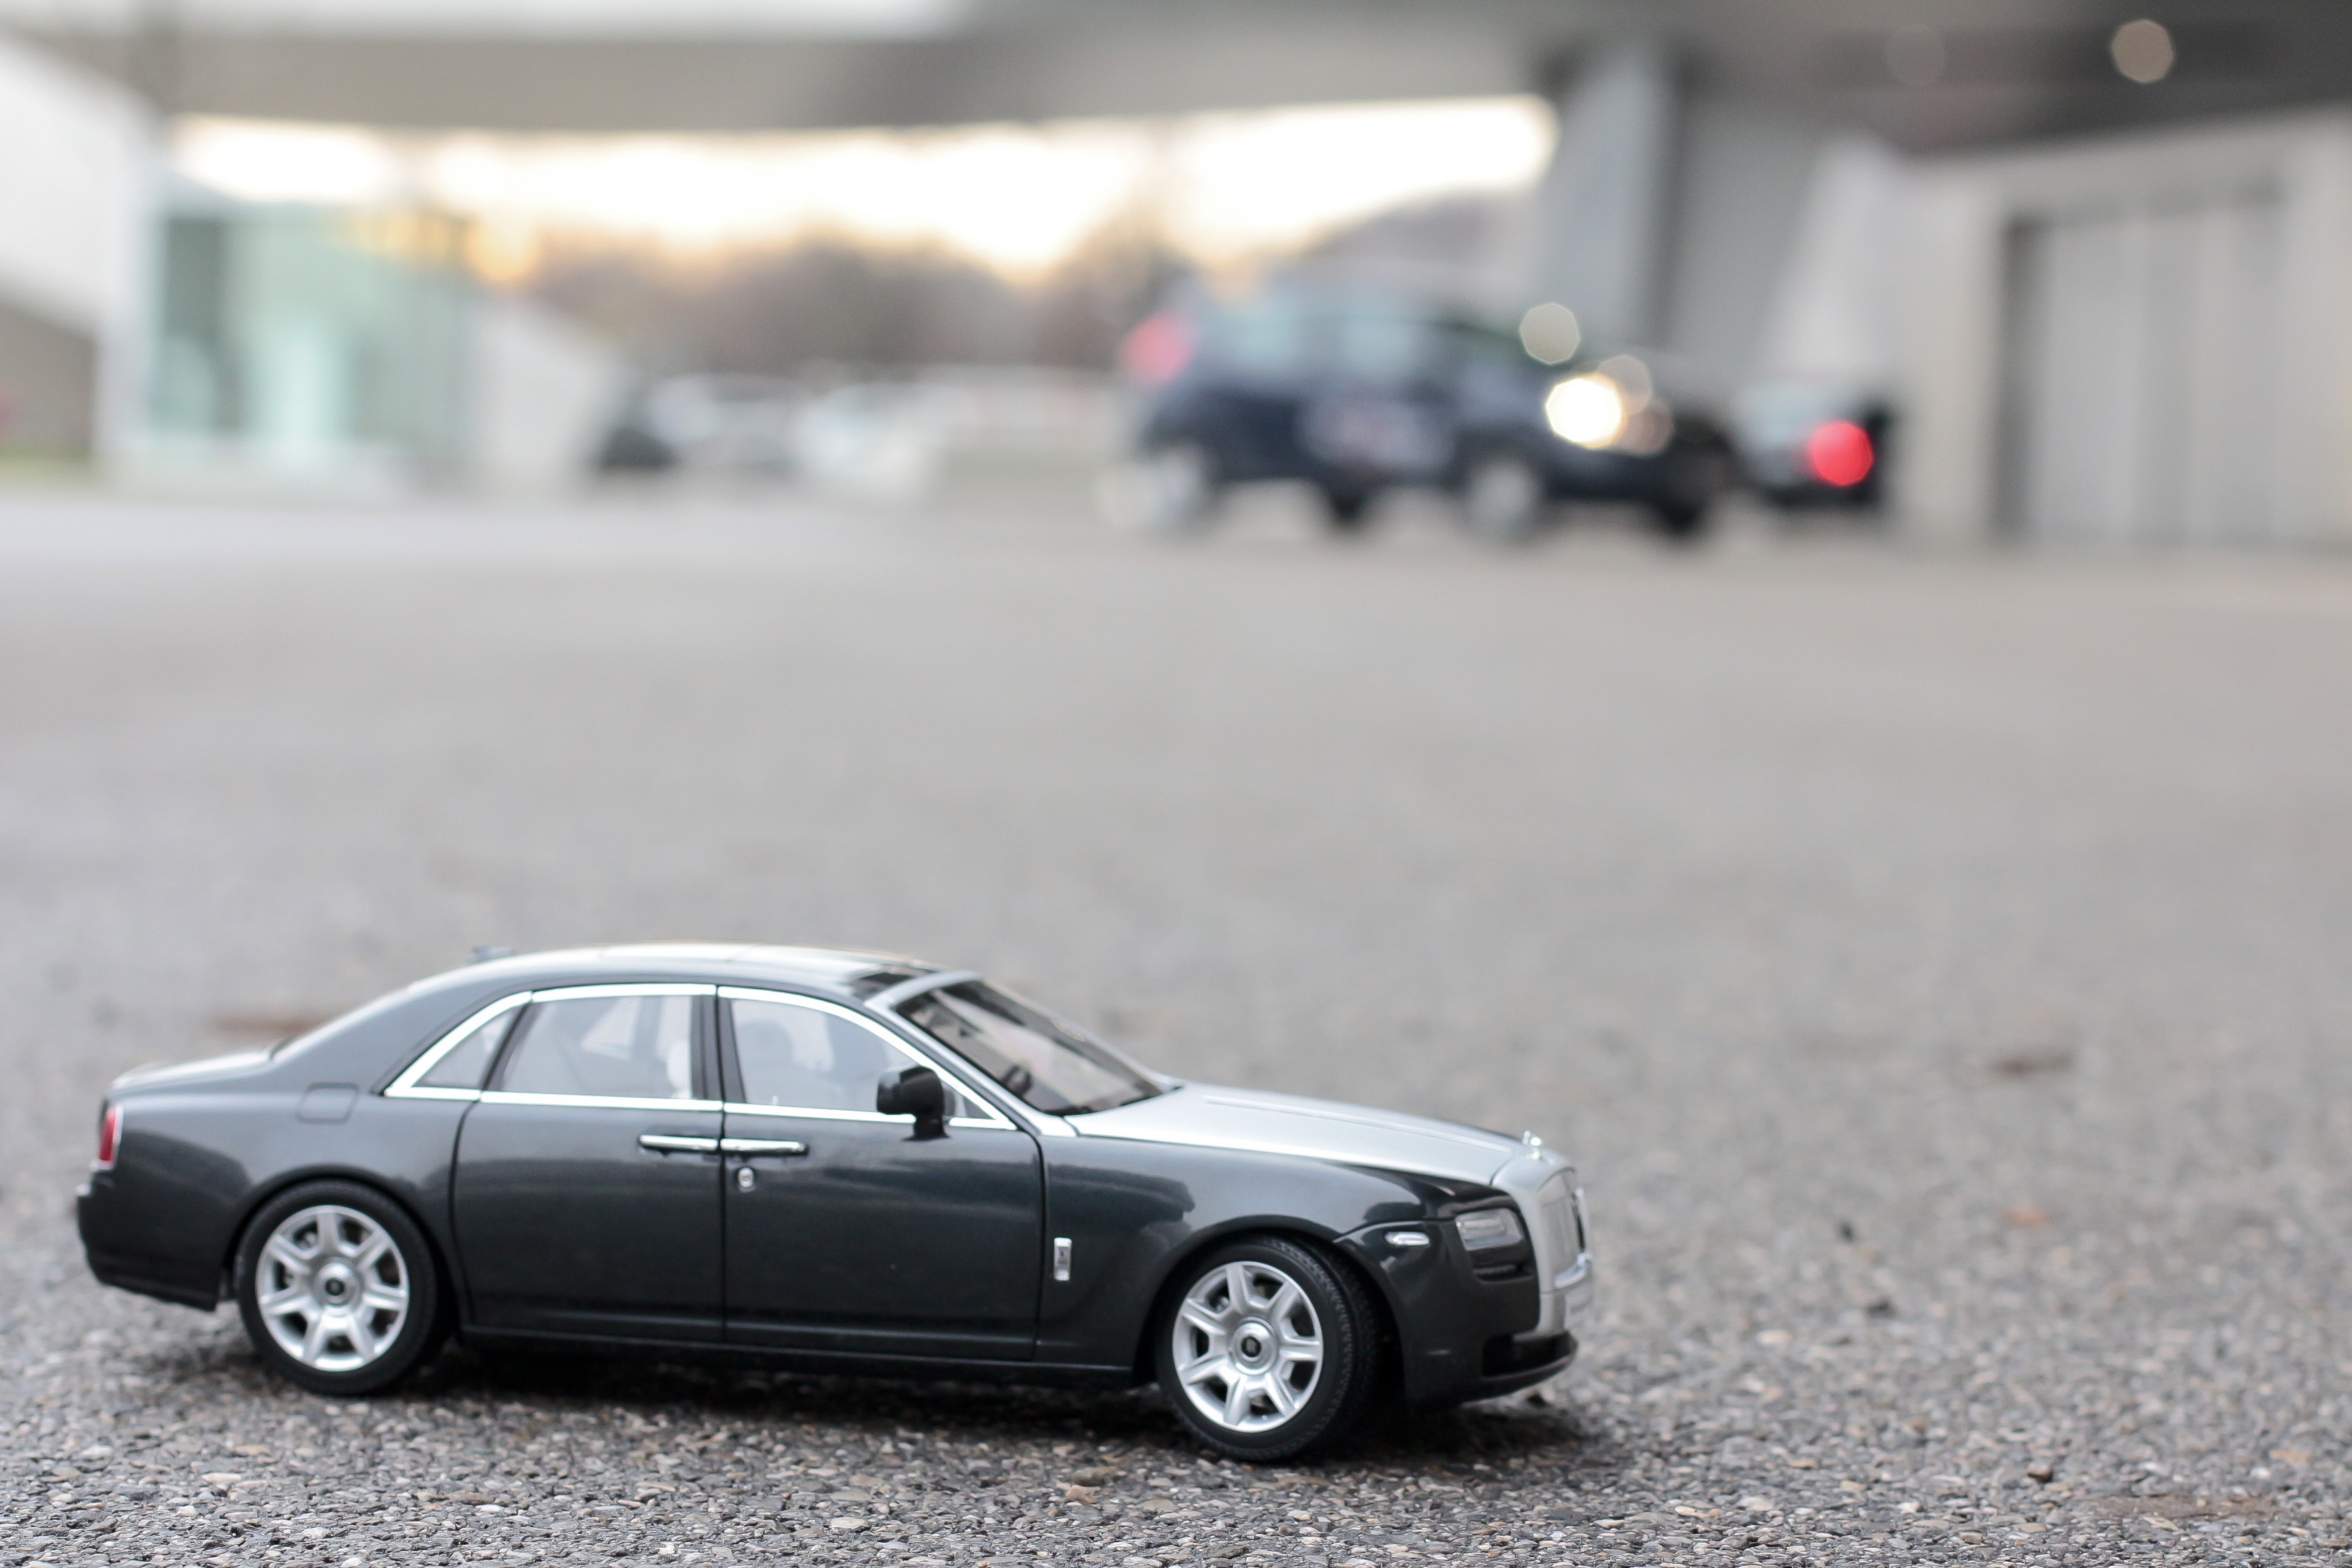
technology, car, automobile, transport, vehicle, auto, industry, business, rolls royce, supercar, luxury, design, display, sedan, new, salon, rolls, royce, exhibition, land vehicle, automobile make, automotive design, luxury vehicle, performance car, rolls royce phantom